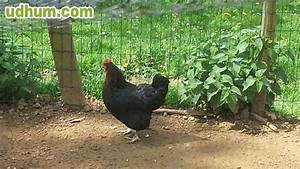
Label: gallina